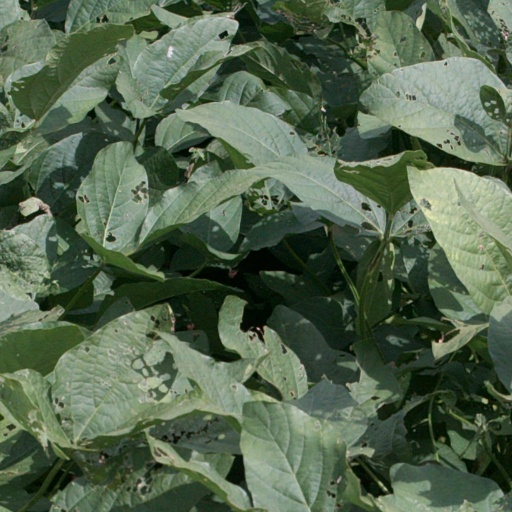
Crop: soybean